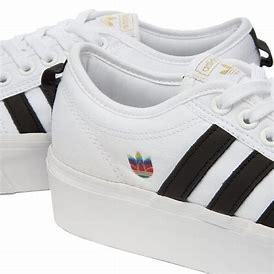
Brand: Adidas
Model: Nizza Platform